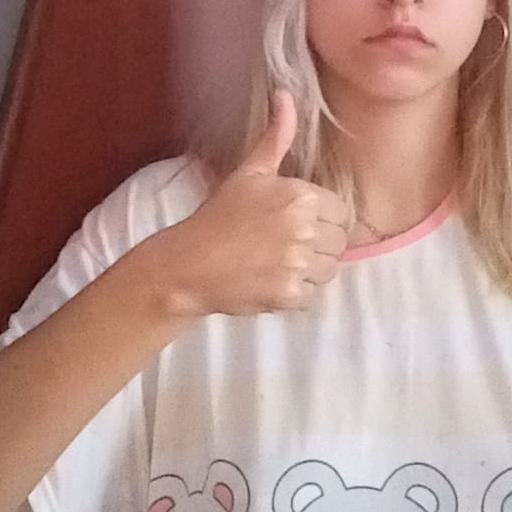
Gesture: like